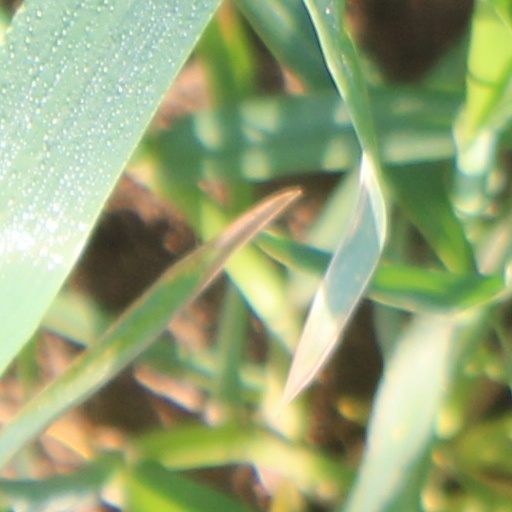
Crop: wheat